Expo '74 (train)

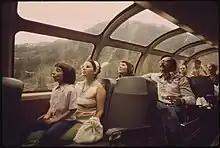
Passengers in the observation car as the passenger train passes through the Cascade Mountain Range

In 1973, Amtrak operated two trains between Seattle and Spokane: the daily "Empire Builder" and the thrice-weekly "North Coast Hiawatha". Both were long-distance trains which originated in Chicago. Each took different routes west from Spokane, though both routes had belonged to the merged Burlington Northern Railroad since 1970. The "Empire Builder" used the ex-Northern Pacific Railway via Pasco, Washington, while beginning in 1973 the "North Coast Hiawatha" used the ex-Great Northern Railway via Stevens Pass. Neither train provided convenient timings between the two cities, and the westbound trains were likely to be late because of accumulated delays.